History of Toyota

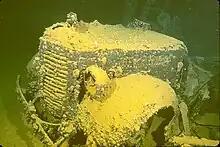
Wreck of a military Toyota KB truck at the bottom of Chuuk Lagoon, in the cargo hold of sunken navy cargo vessel

During the Pacific War (World War II) Toyota was mainly dedicated to producing trucks and buses for the Imperial Japanese Army, mostly variants of the Toyota G1 truck, including a simplified variant with only one headlight and plywood body panels due to severe shortages of materials. Toyota also produced Toyota AA passenger car variants and Su-Ki amphibious vehicles for the miltiary.